History of Yemen

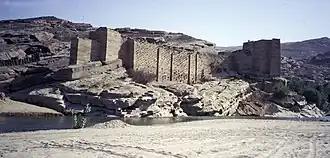
Ruins of The Great Dam of Marib

After the Roman expedition – perhaps earlier – the country fell into chaos and two clans, namely Hamdan and Himyar, claimed kingship, assuming the title "King of Sheba and Dhu Raydan". Dhu Raydan (i.e. Himyarites) allied themselves with Aksum in Ethiopia against the Sabaeans. The chief of Bakil and king of "Saba and Dhu Raydan", El Sharih Yahdhib, launched successful campaigns against the Himyarites and "Habashat" (i.e. Aksum), El Sharih took proud of his campaigns and added the title "Yahdhib" to his name, which means "suppressor"; he used to kill his enemies by cutting them to pieces. Sana'a came into prominence during his reign as he built the Ghumdan Palace to be his place of residence.